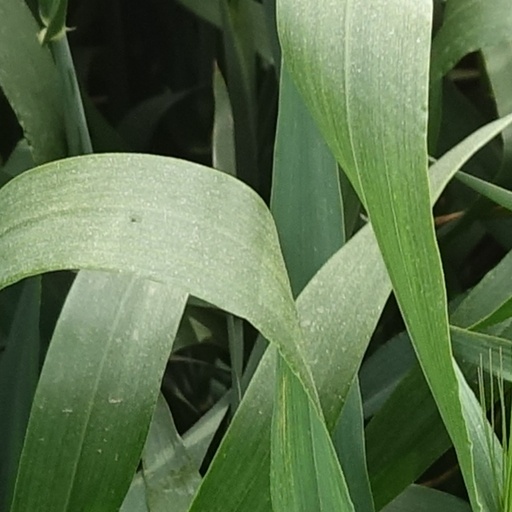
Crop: wheat